23 Beekman Place

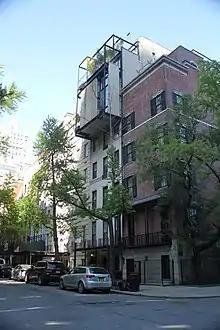
Viewed from 50th Street

Amid a weak real estate market in Manhattan, Rudolph bought 23 Beekman Place in October 1976 for $300,000. Afterward, Rudolph filed plans for an alteration, projected to cost $120,000. The New York City Department of Buildings (DOB) rejected his plans in July 1976. The areas of the second to fourth stories would increase by 25 percent, more than what was allowed by zoning regulations. In February 1977, the proposal was presented to the New York City Board of Standards and Appeals (BSA), which had authority to override legislative limits. Following the hearing, the BSA approved the plans, and the Department of Buildings granted a permit in June 1977. Donald Luckenbill, an architect at Rudolph's firm, designed the renovations, while Marco Martelli was the general contractor and Vincent J. DeSimone was the structural engineer.